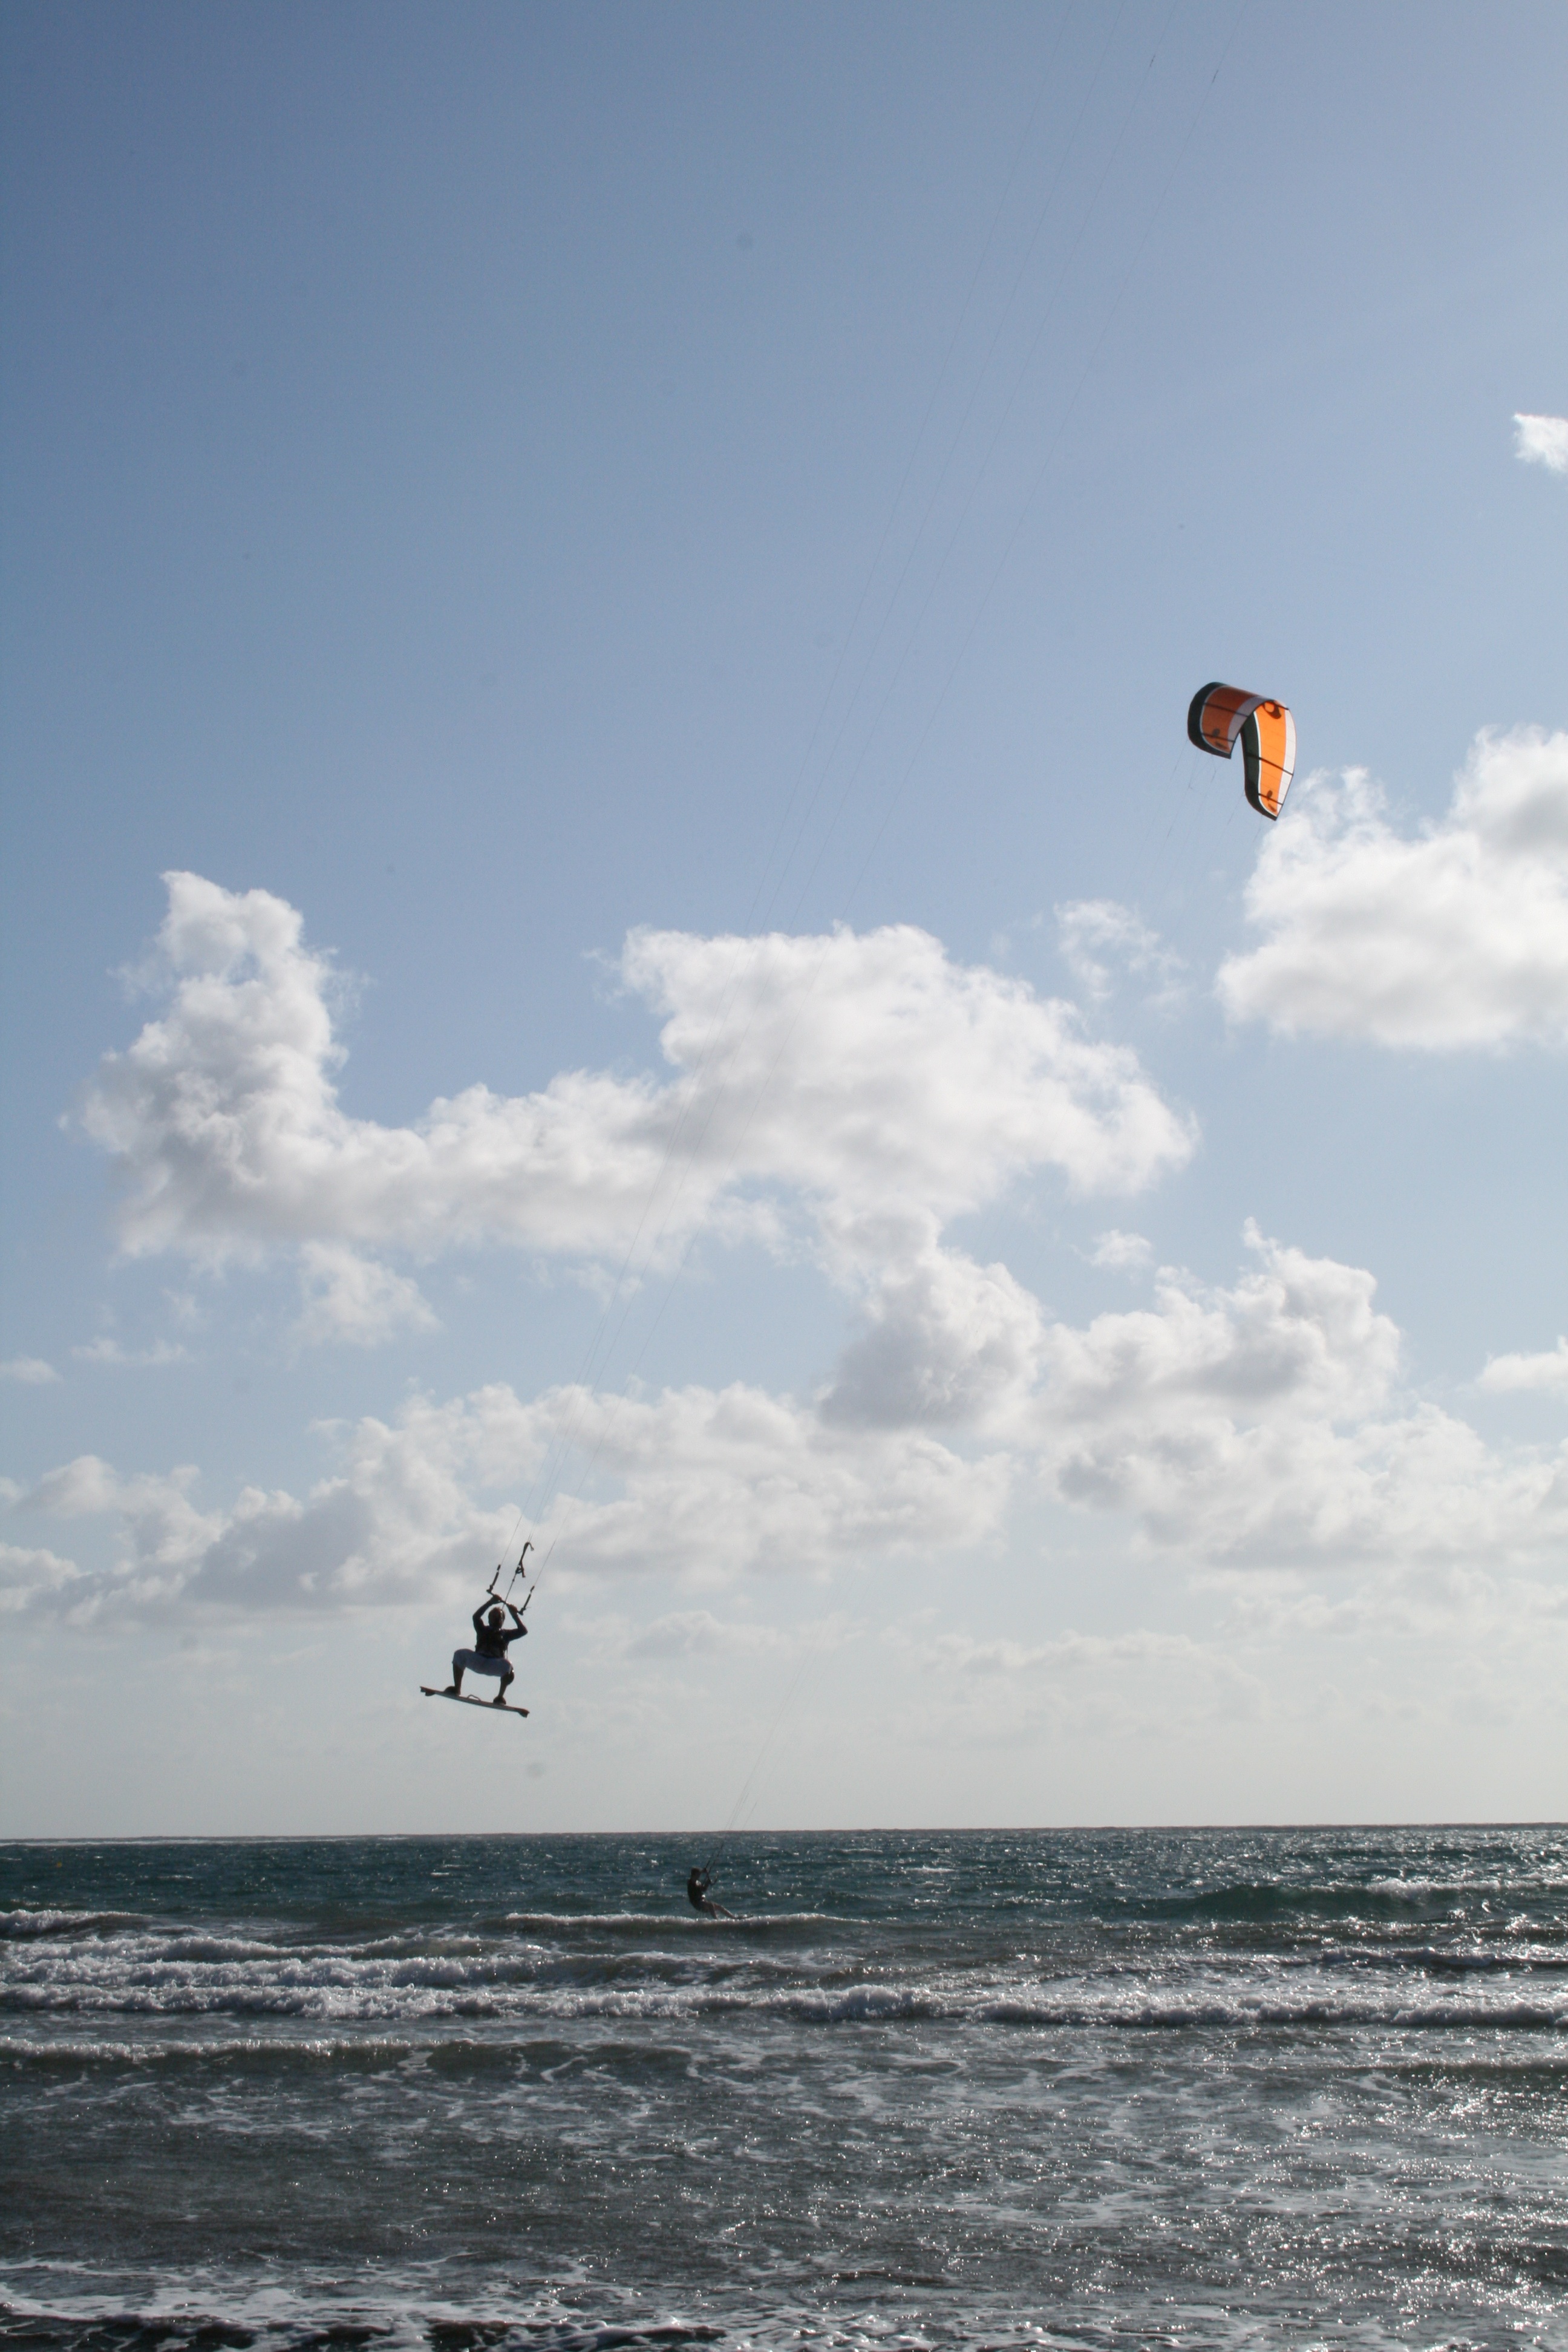
beach, sea, coast, water, ocean, sky, sport, wave, wind, jump, summer, kite, sailing, action, extreme sport, toy, sports, dynamic, tenerife, kitesurfing, active, drag, water sports, in the air, canary islands, kitesurfer, water sport, kite surfing, el medano, trend sports, kiters, atmosphere of earth, windsports, boardsport, kite sports, surface water sports, individual sports